Francis Libermann

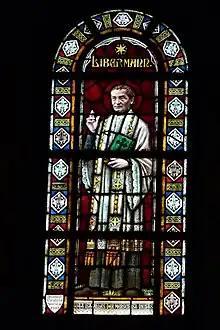
"St. Maria Magdalena und St. Andreas des ehemaligen Prämonstratenser" Church"," , Dormagen, Germany.

On the very eve of his ordination to the subdiaconate, he was stricken down by an attack of epilepsy which was to be his companion for the next five years. During that time he was kept by his charitable superiors at the seminary of Issy. It was there that he was brought into close apostolic relationship with two Creole seminarians, Frédéric Le Vavasseur, from Bourbon, and Eugene Tisserand, from Santo Domingo, both of whom were filled with zeal for the evangelization of the poor ex-slaves of those islands. Libermann suffered from epileptic seizures, which prevented his ordination for nearly fifteen years. It was only when these seizures ceased in 1841 that he was able to become a priest. After his ordination, Libermann created the Congregation of the Immaculate Heart of Mary centered around missionary activity towards newly freed slaves in Réunion, Haiti, and Mauritius.